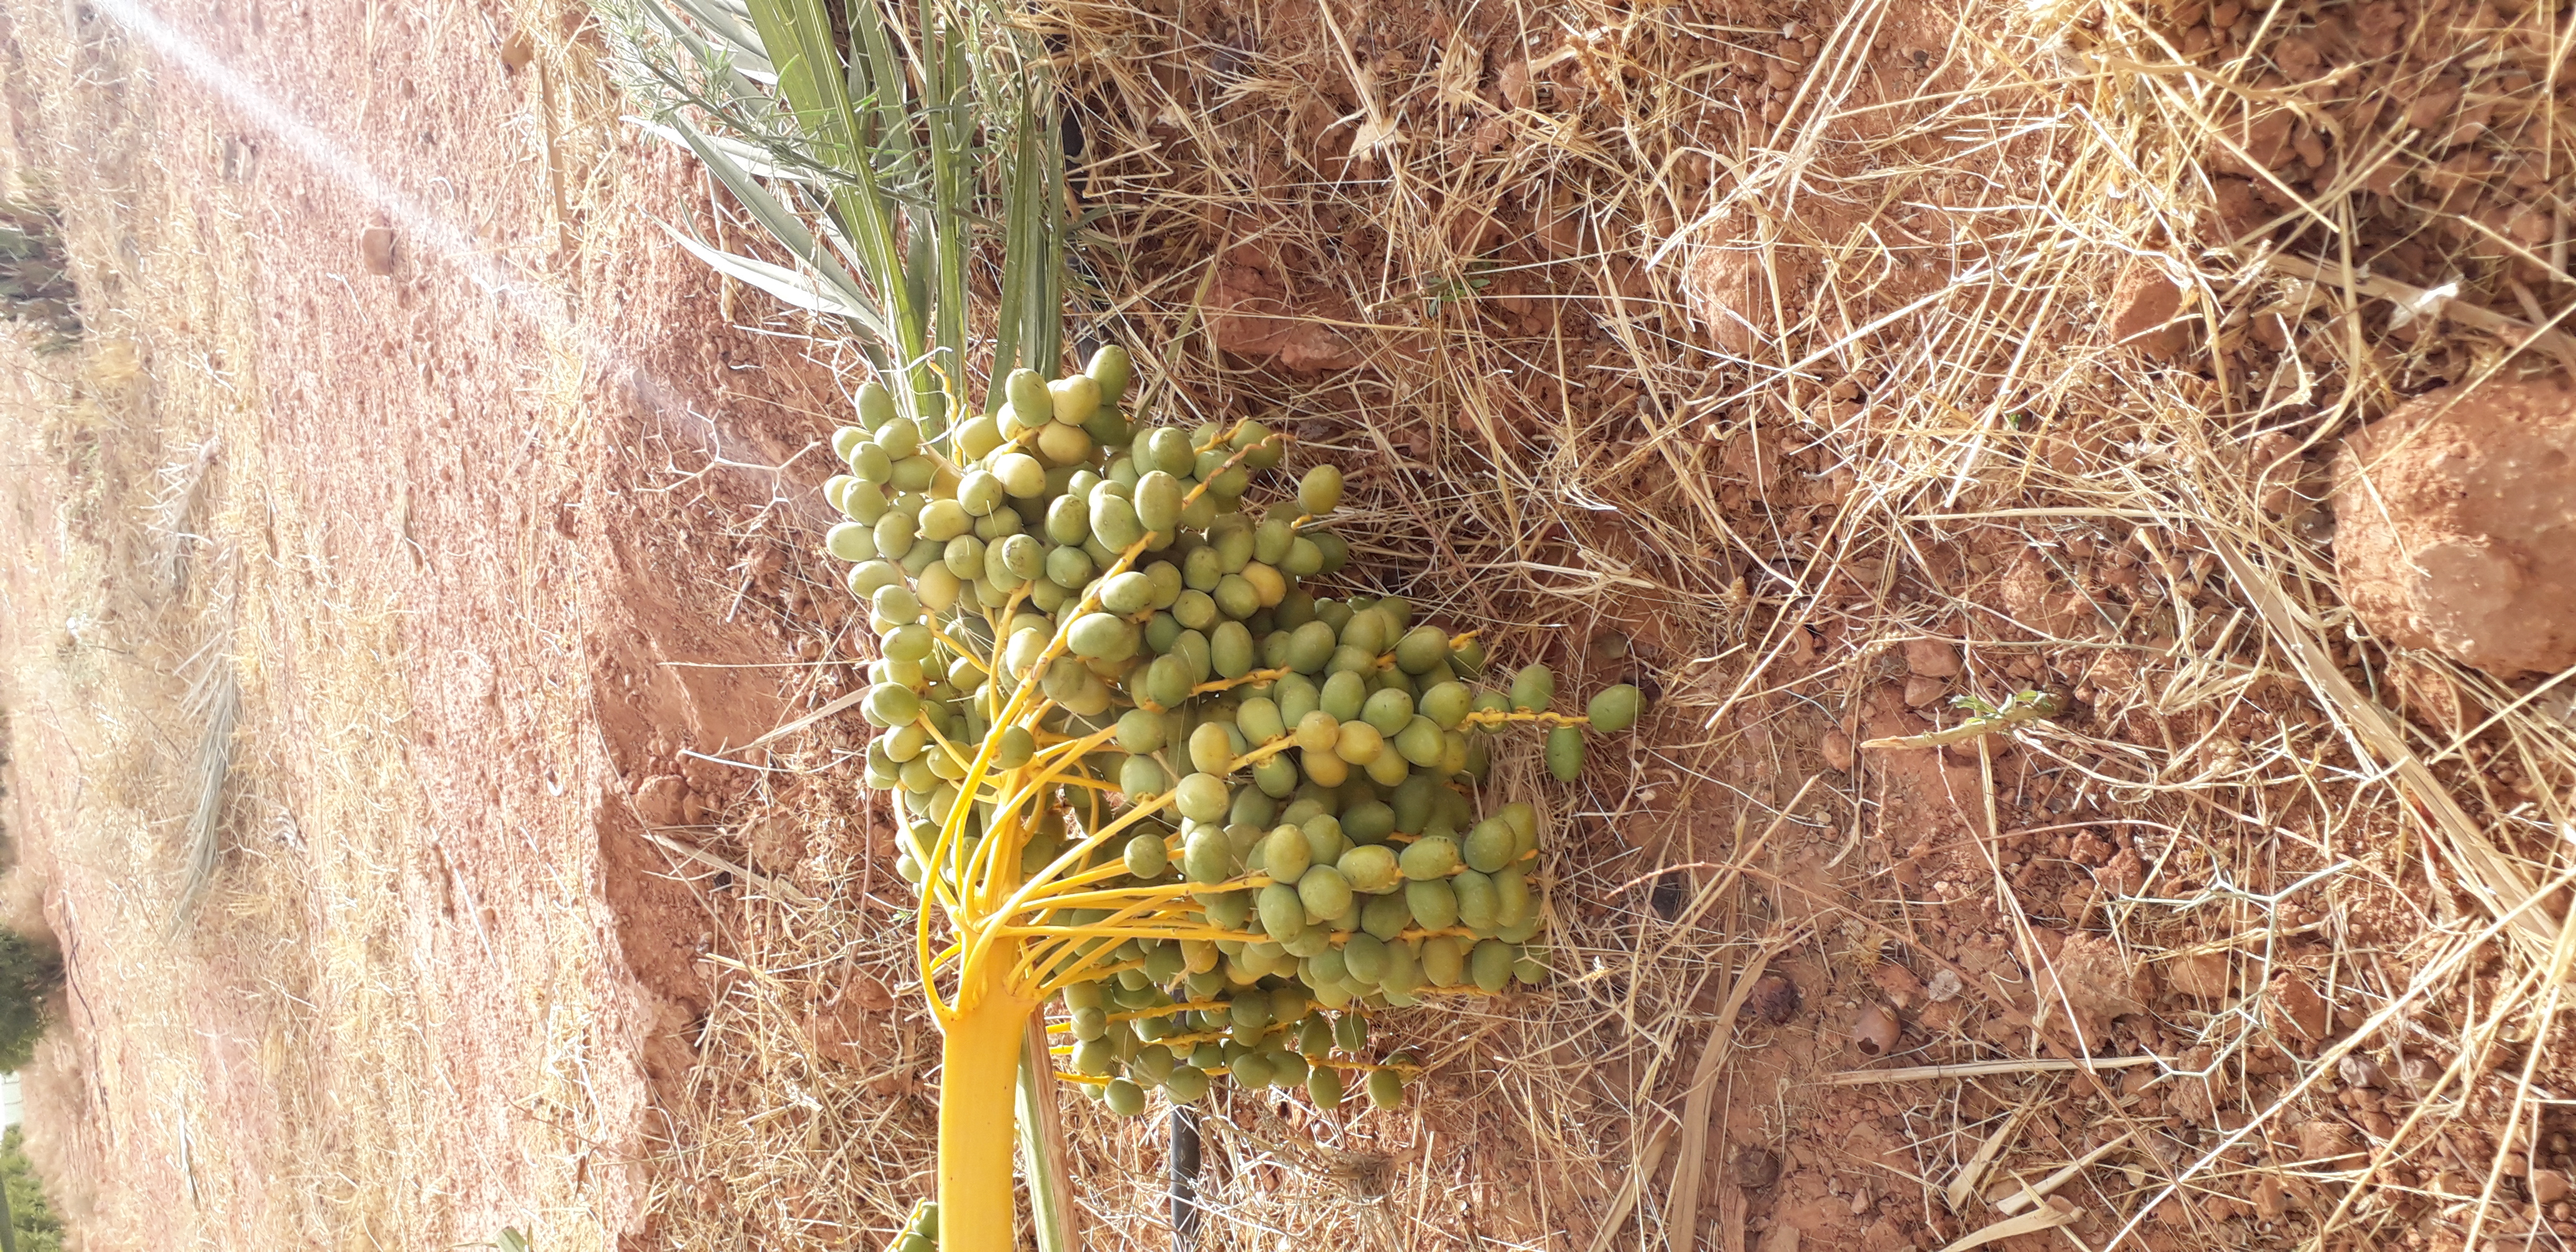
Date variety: kholt